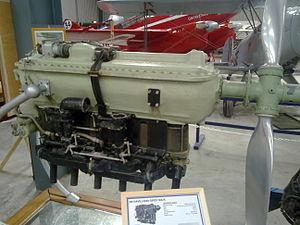
Le de Havilland Comet DH.88 était un avion britannique bimoteur qui a remporté la MacRobertson Air Race de 1934, une compétition pour laquelle il a été spécialement conçu. Il a établi de nombreux records d'aviation pendant la course et ensuite, comme avion pionnier de l'aéropostal.